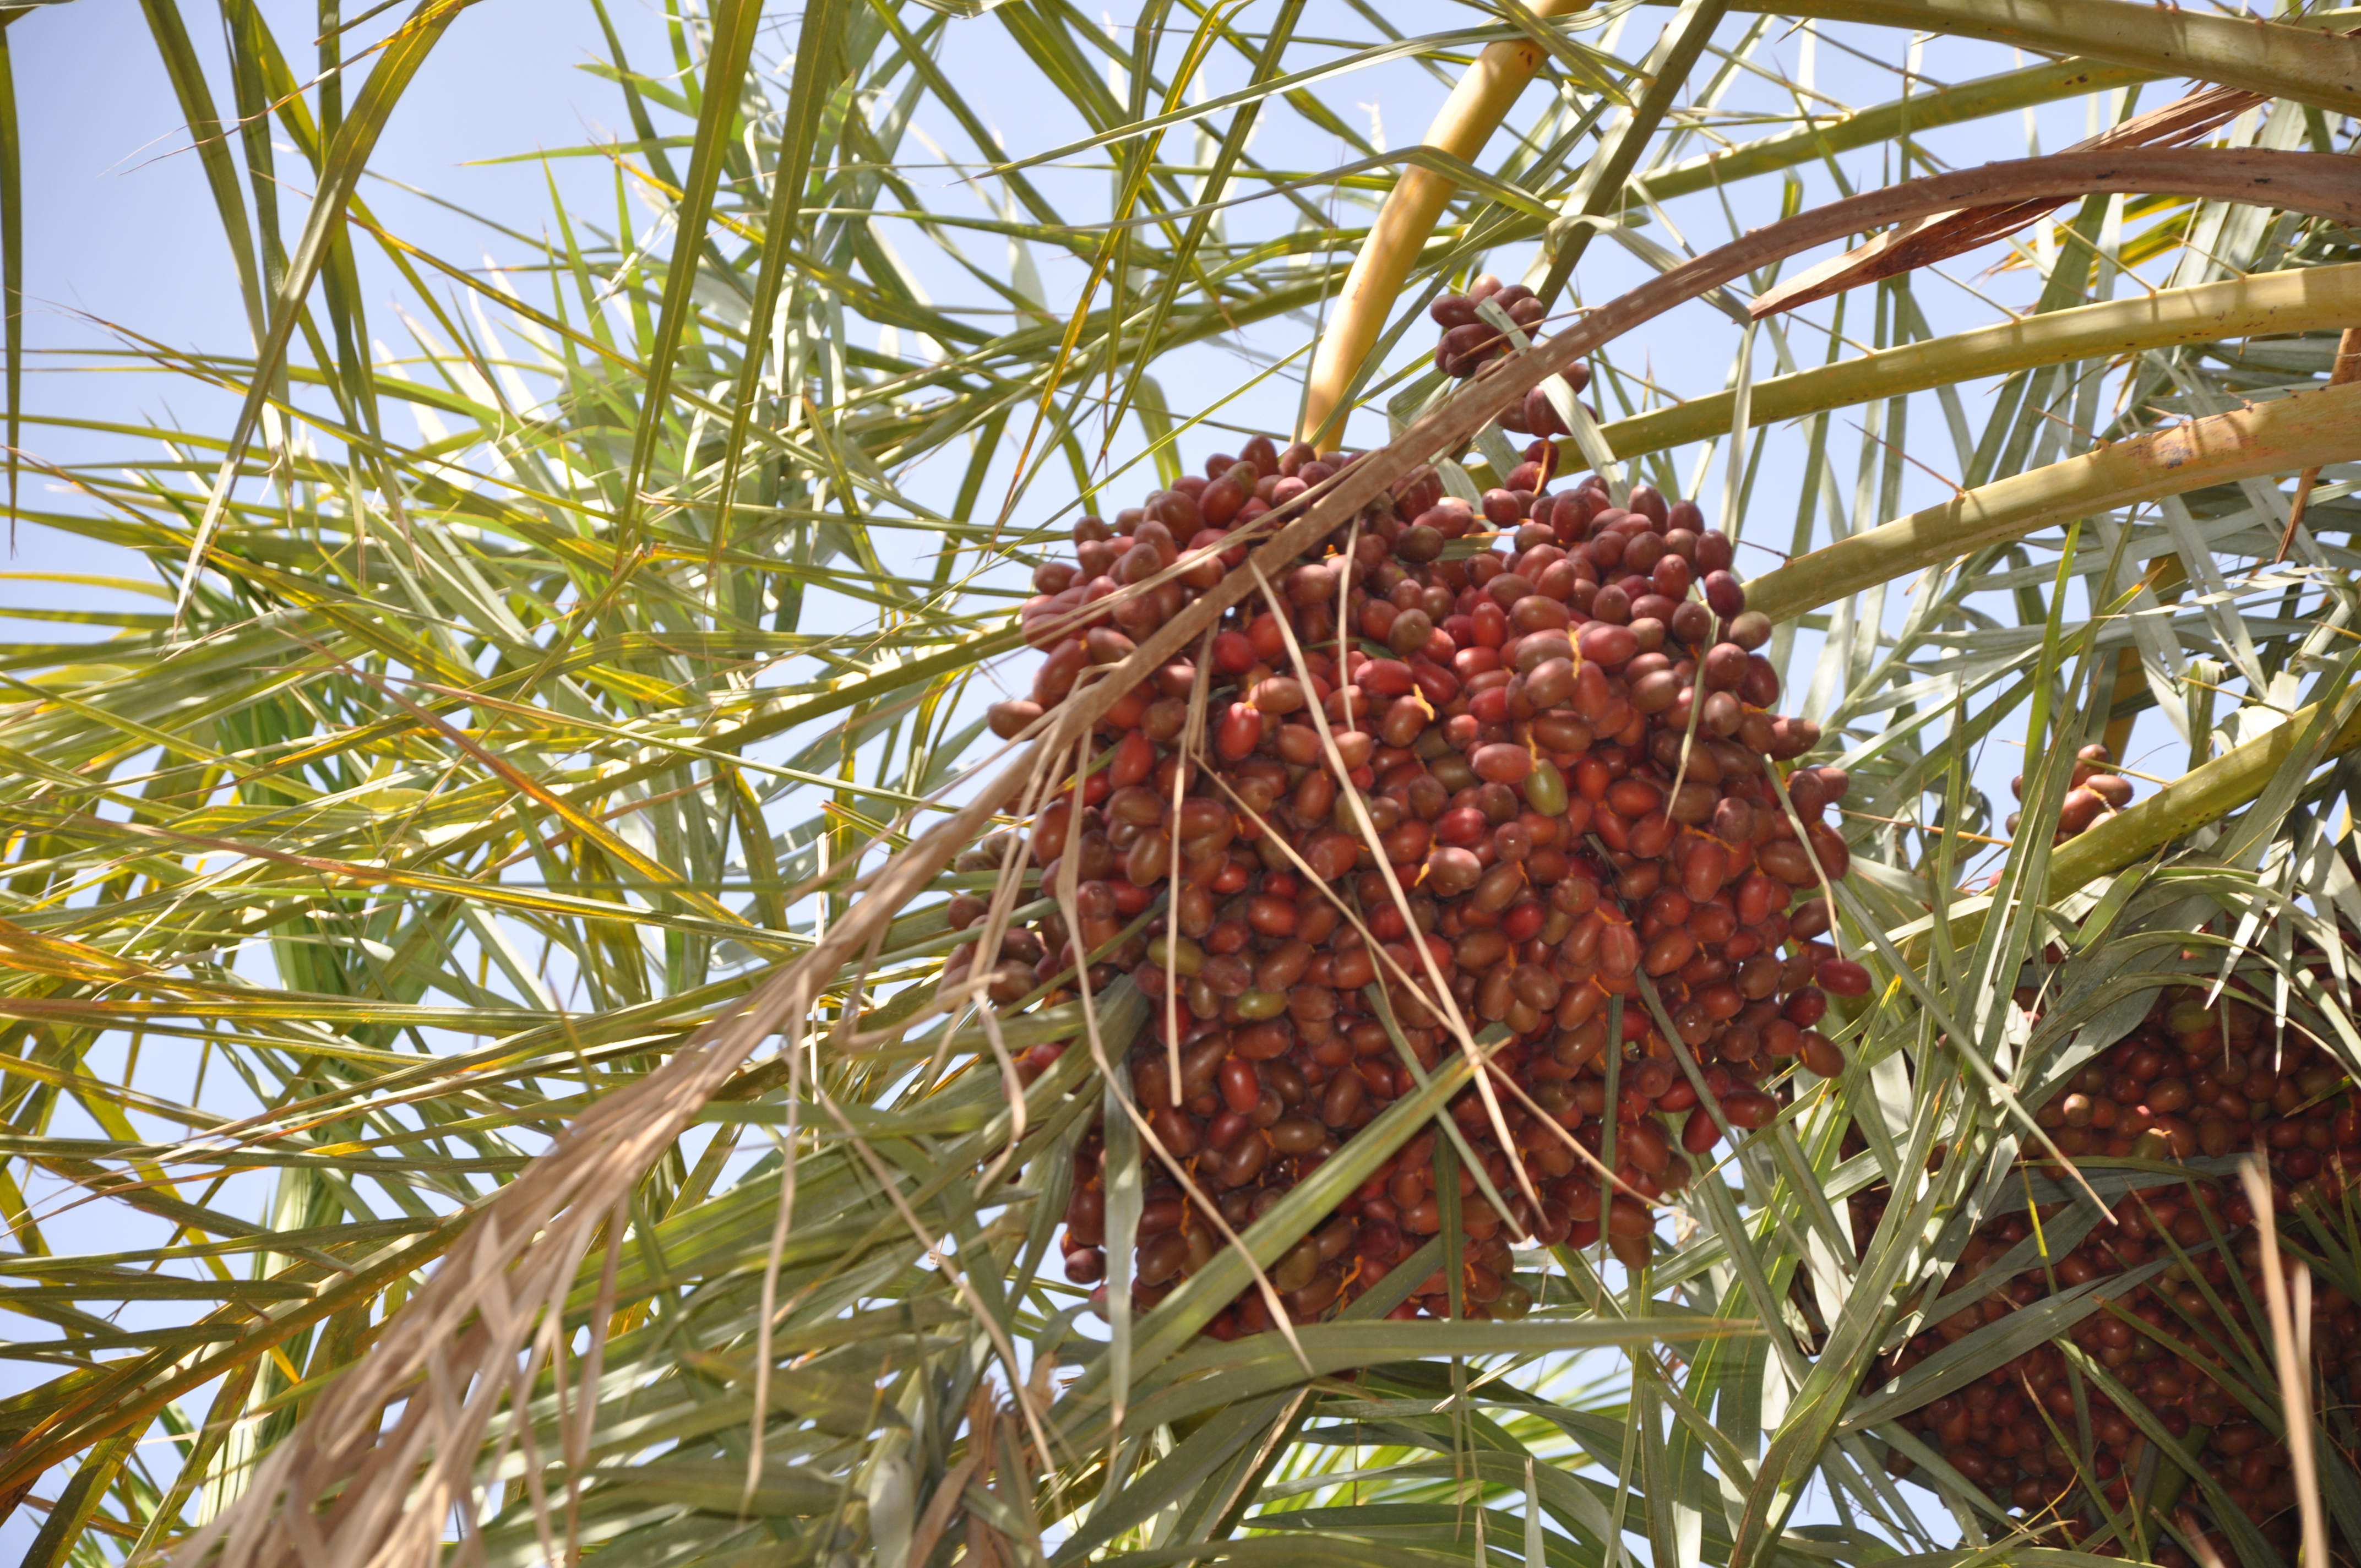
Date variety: bouisthami